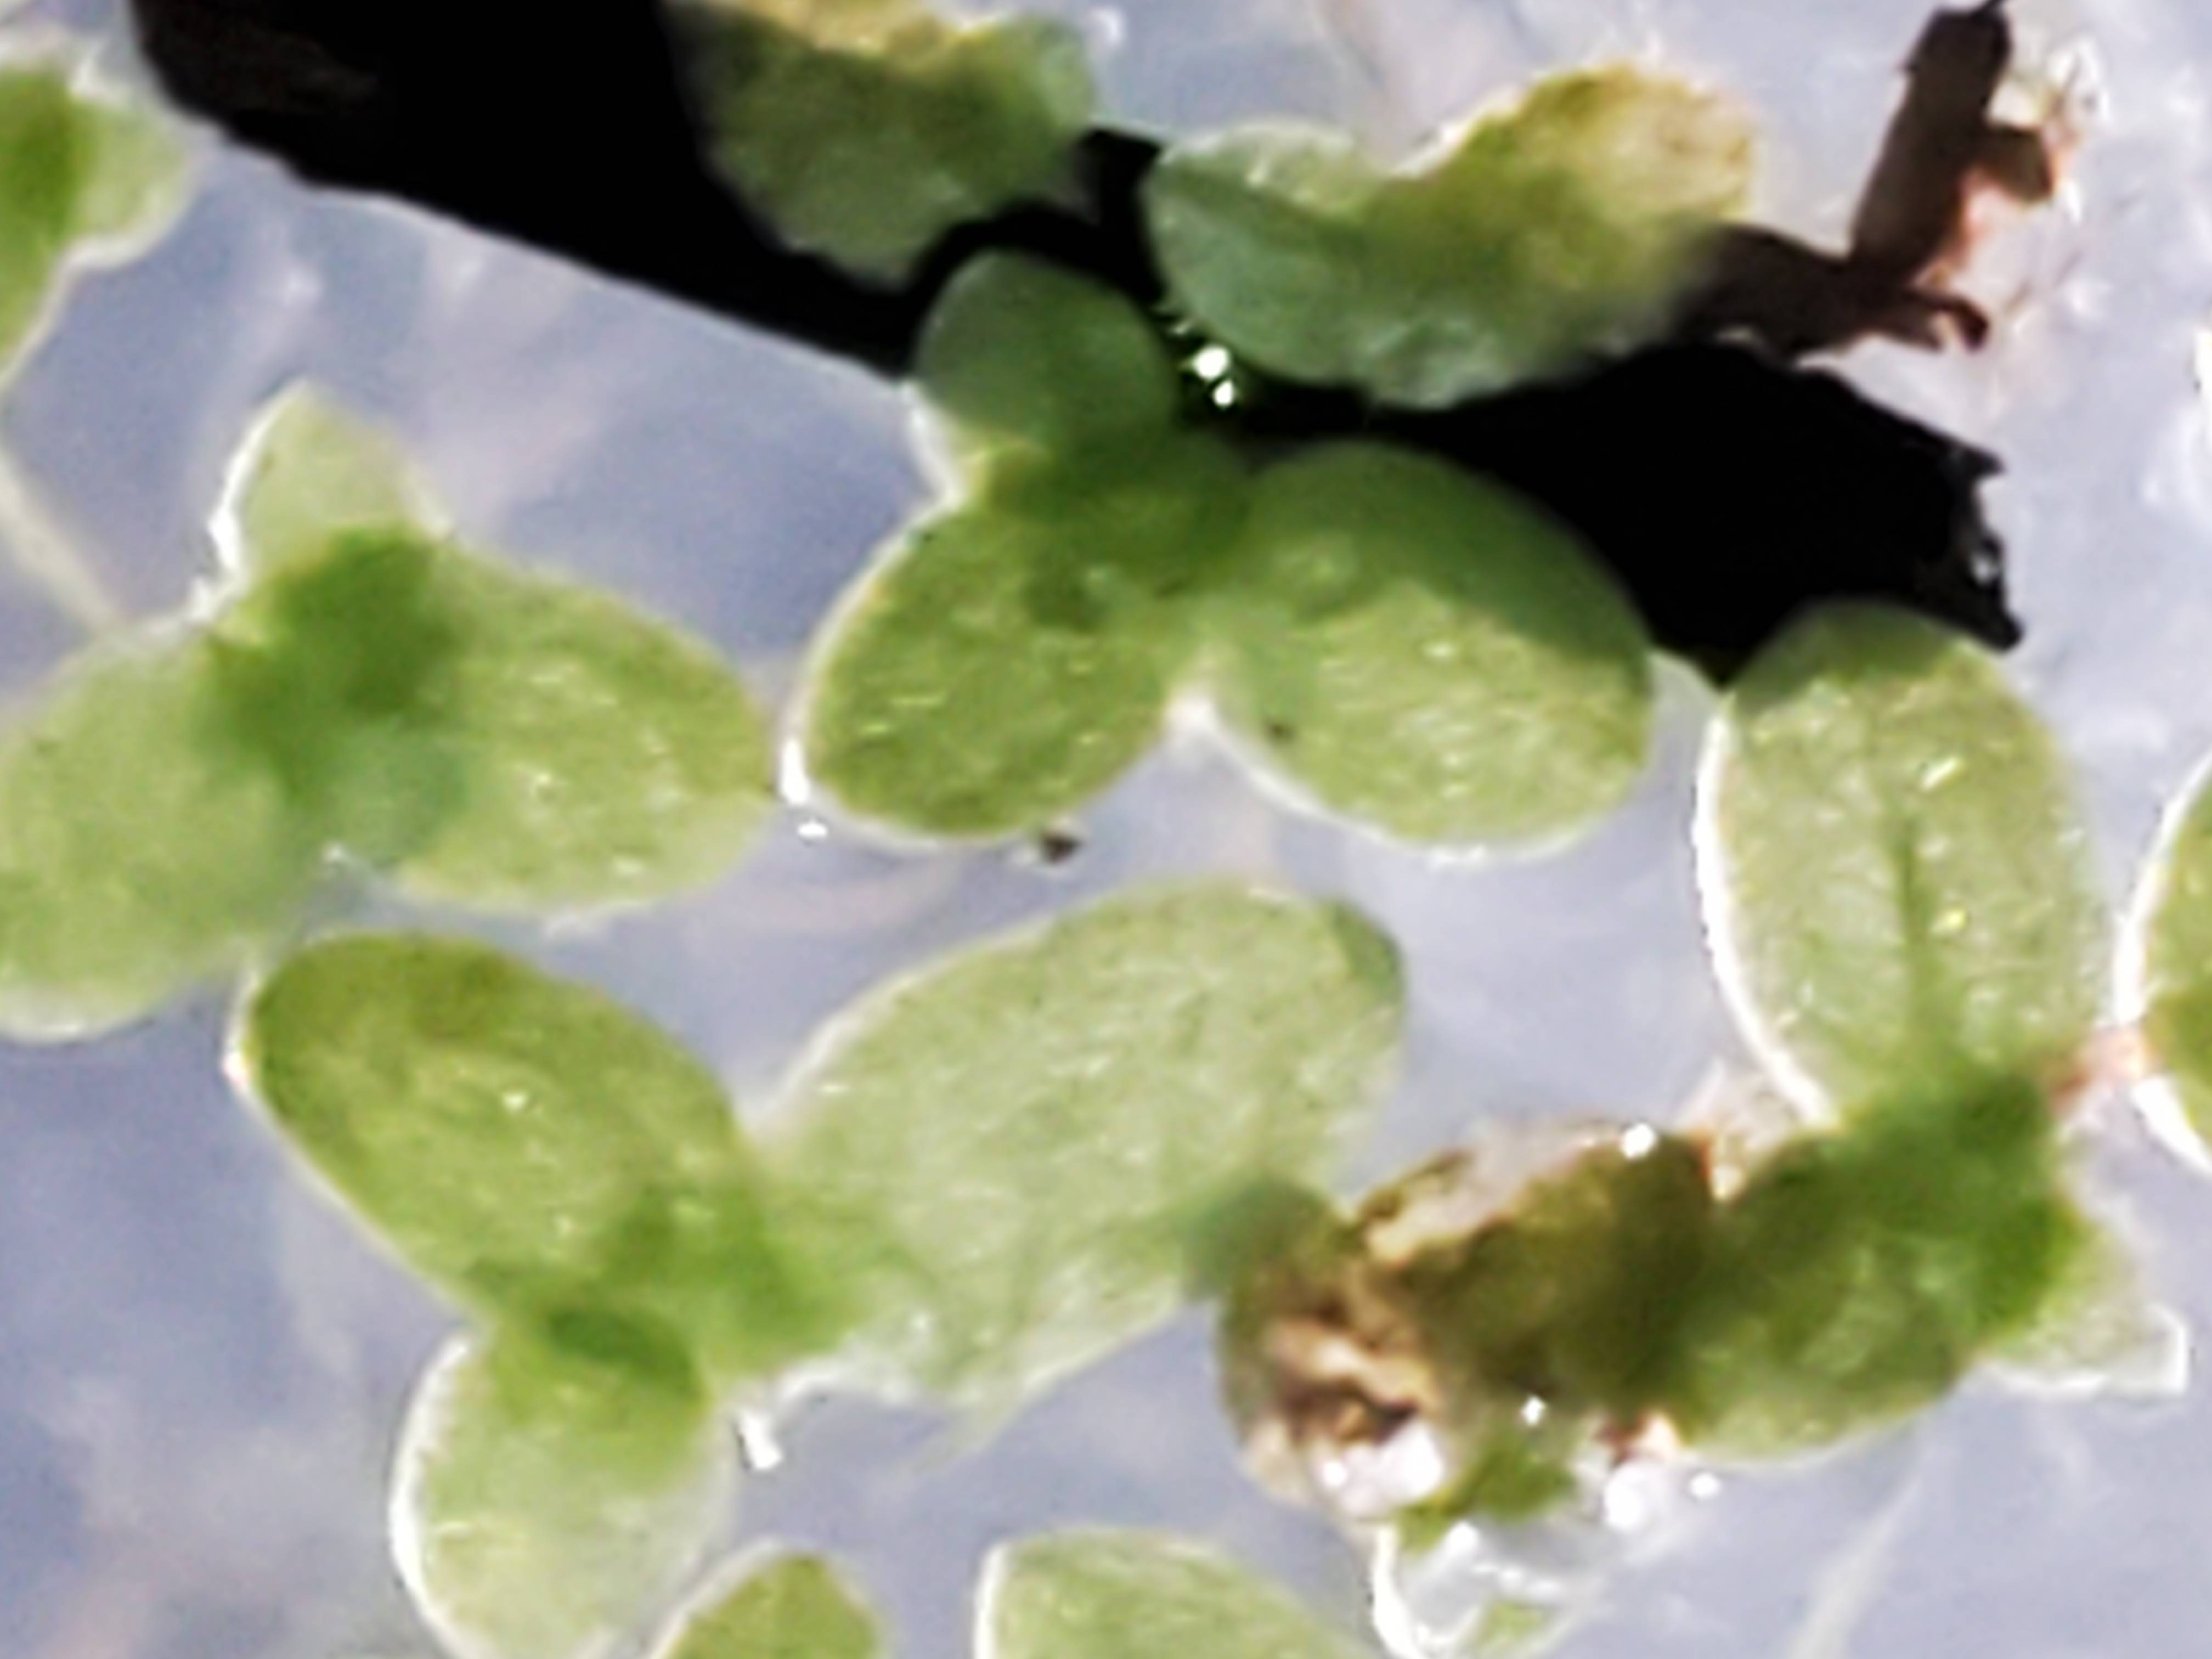
Species: Common Duckweeds (Lemna minor)